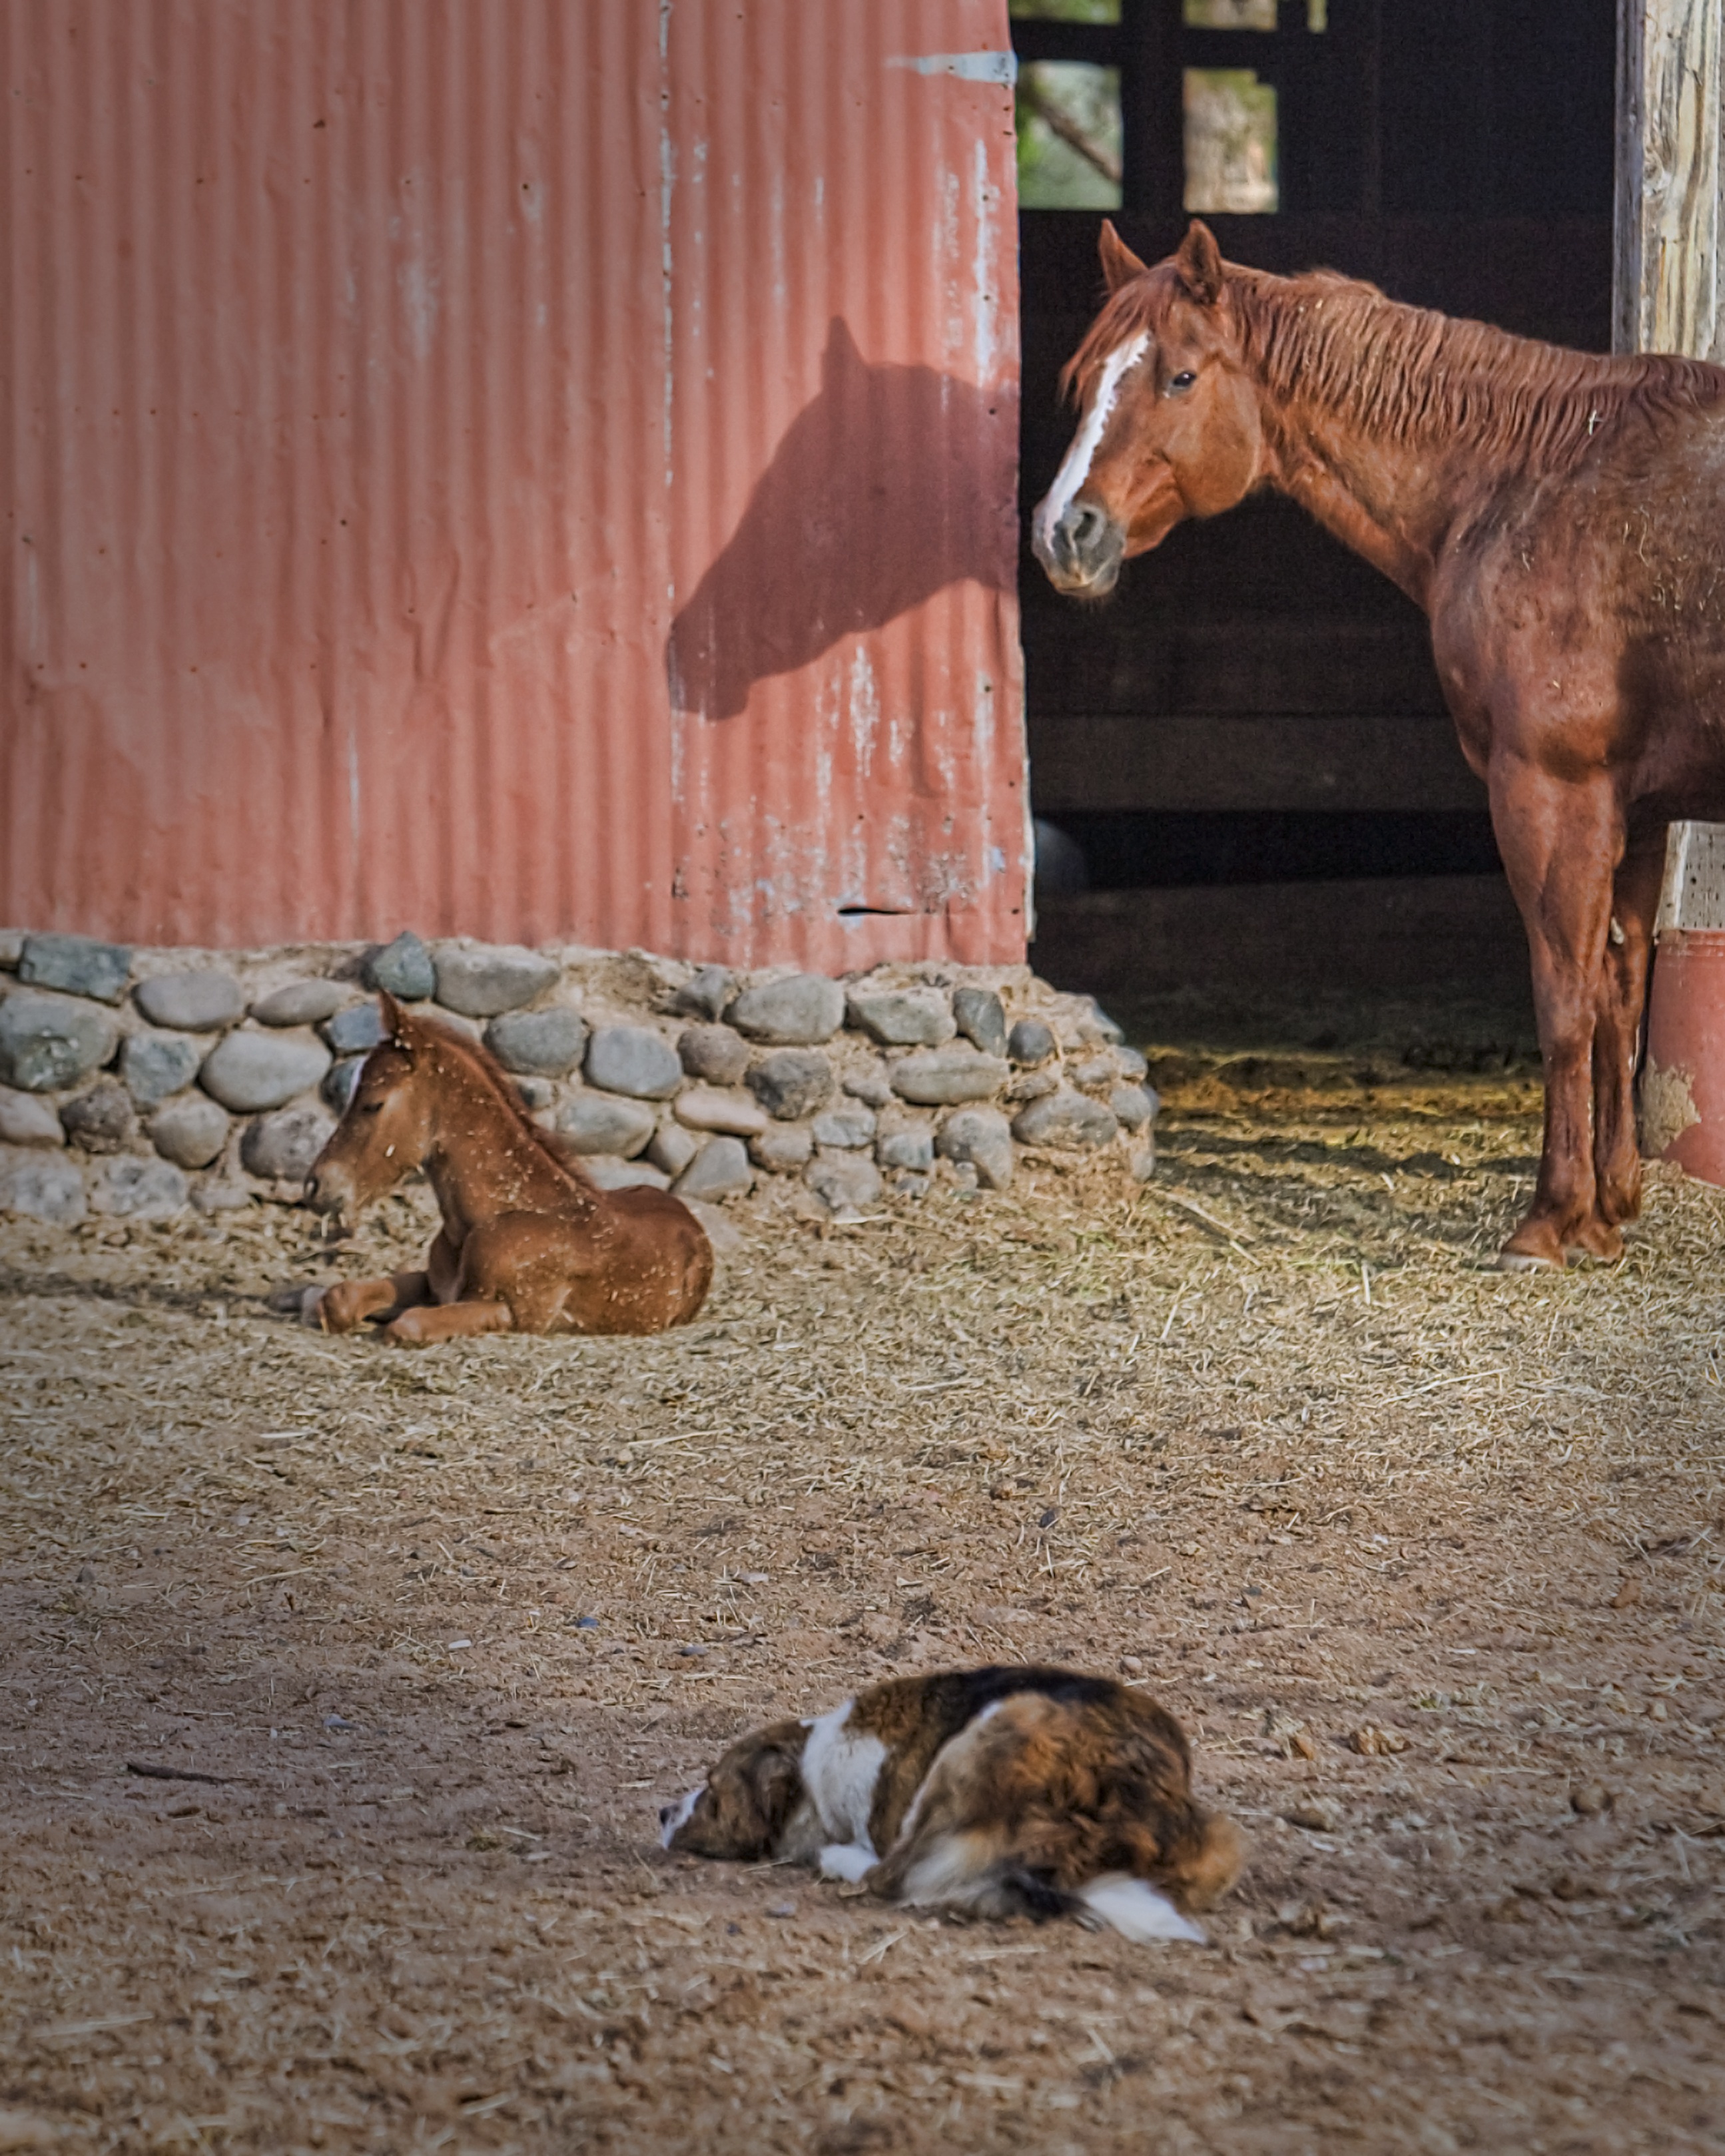
nature, farm, barn, dog, animal, wildlife, young, horse, mammal, fauna, equine, mare, foal, colt, horse like mammal